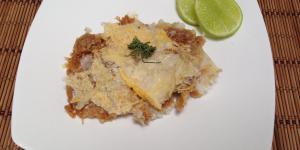
lenguado gratinado